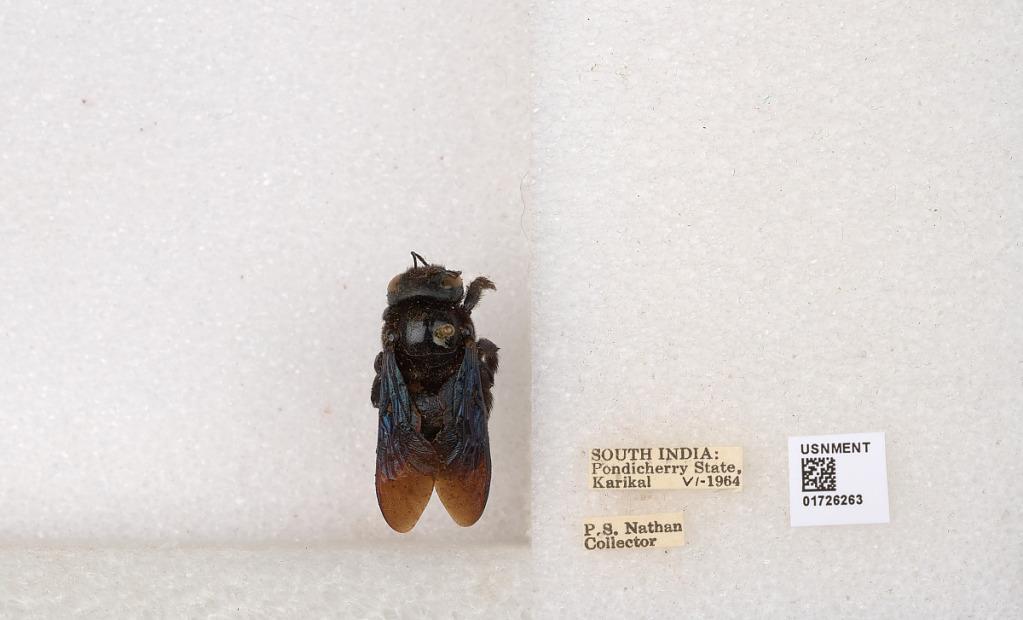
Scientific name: Xylocopa (Ctenoxylocopa) fenestrata (Fabricius)
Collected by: P. Nathan
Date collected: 1964-6-1
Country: India
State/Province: Puducherry
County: Karaikal
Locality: Karikal